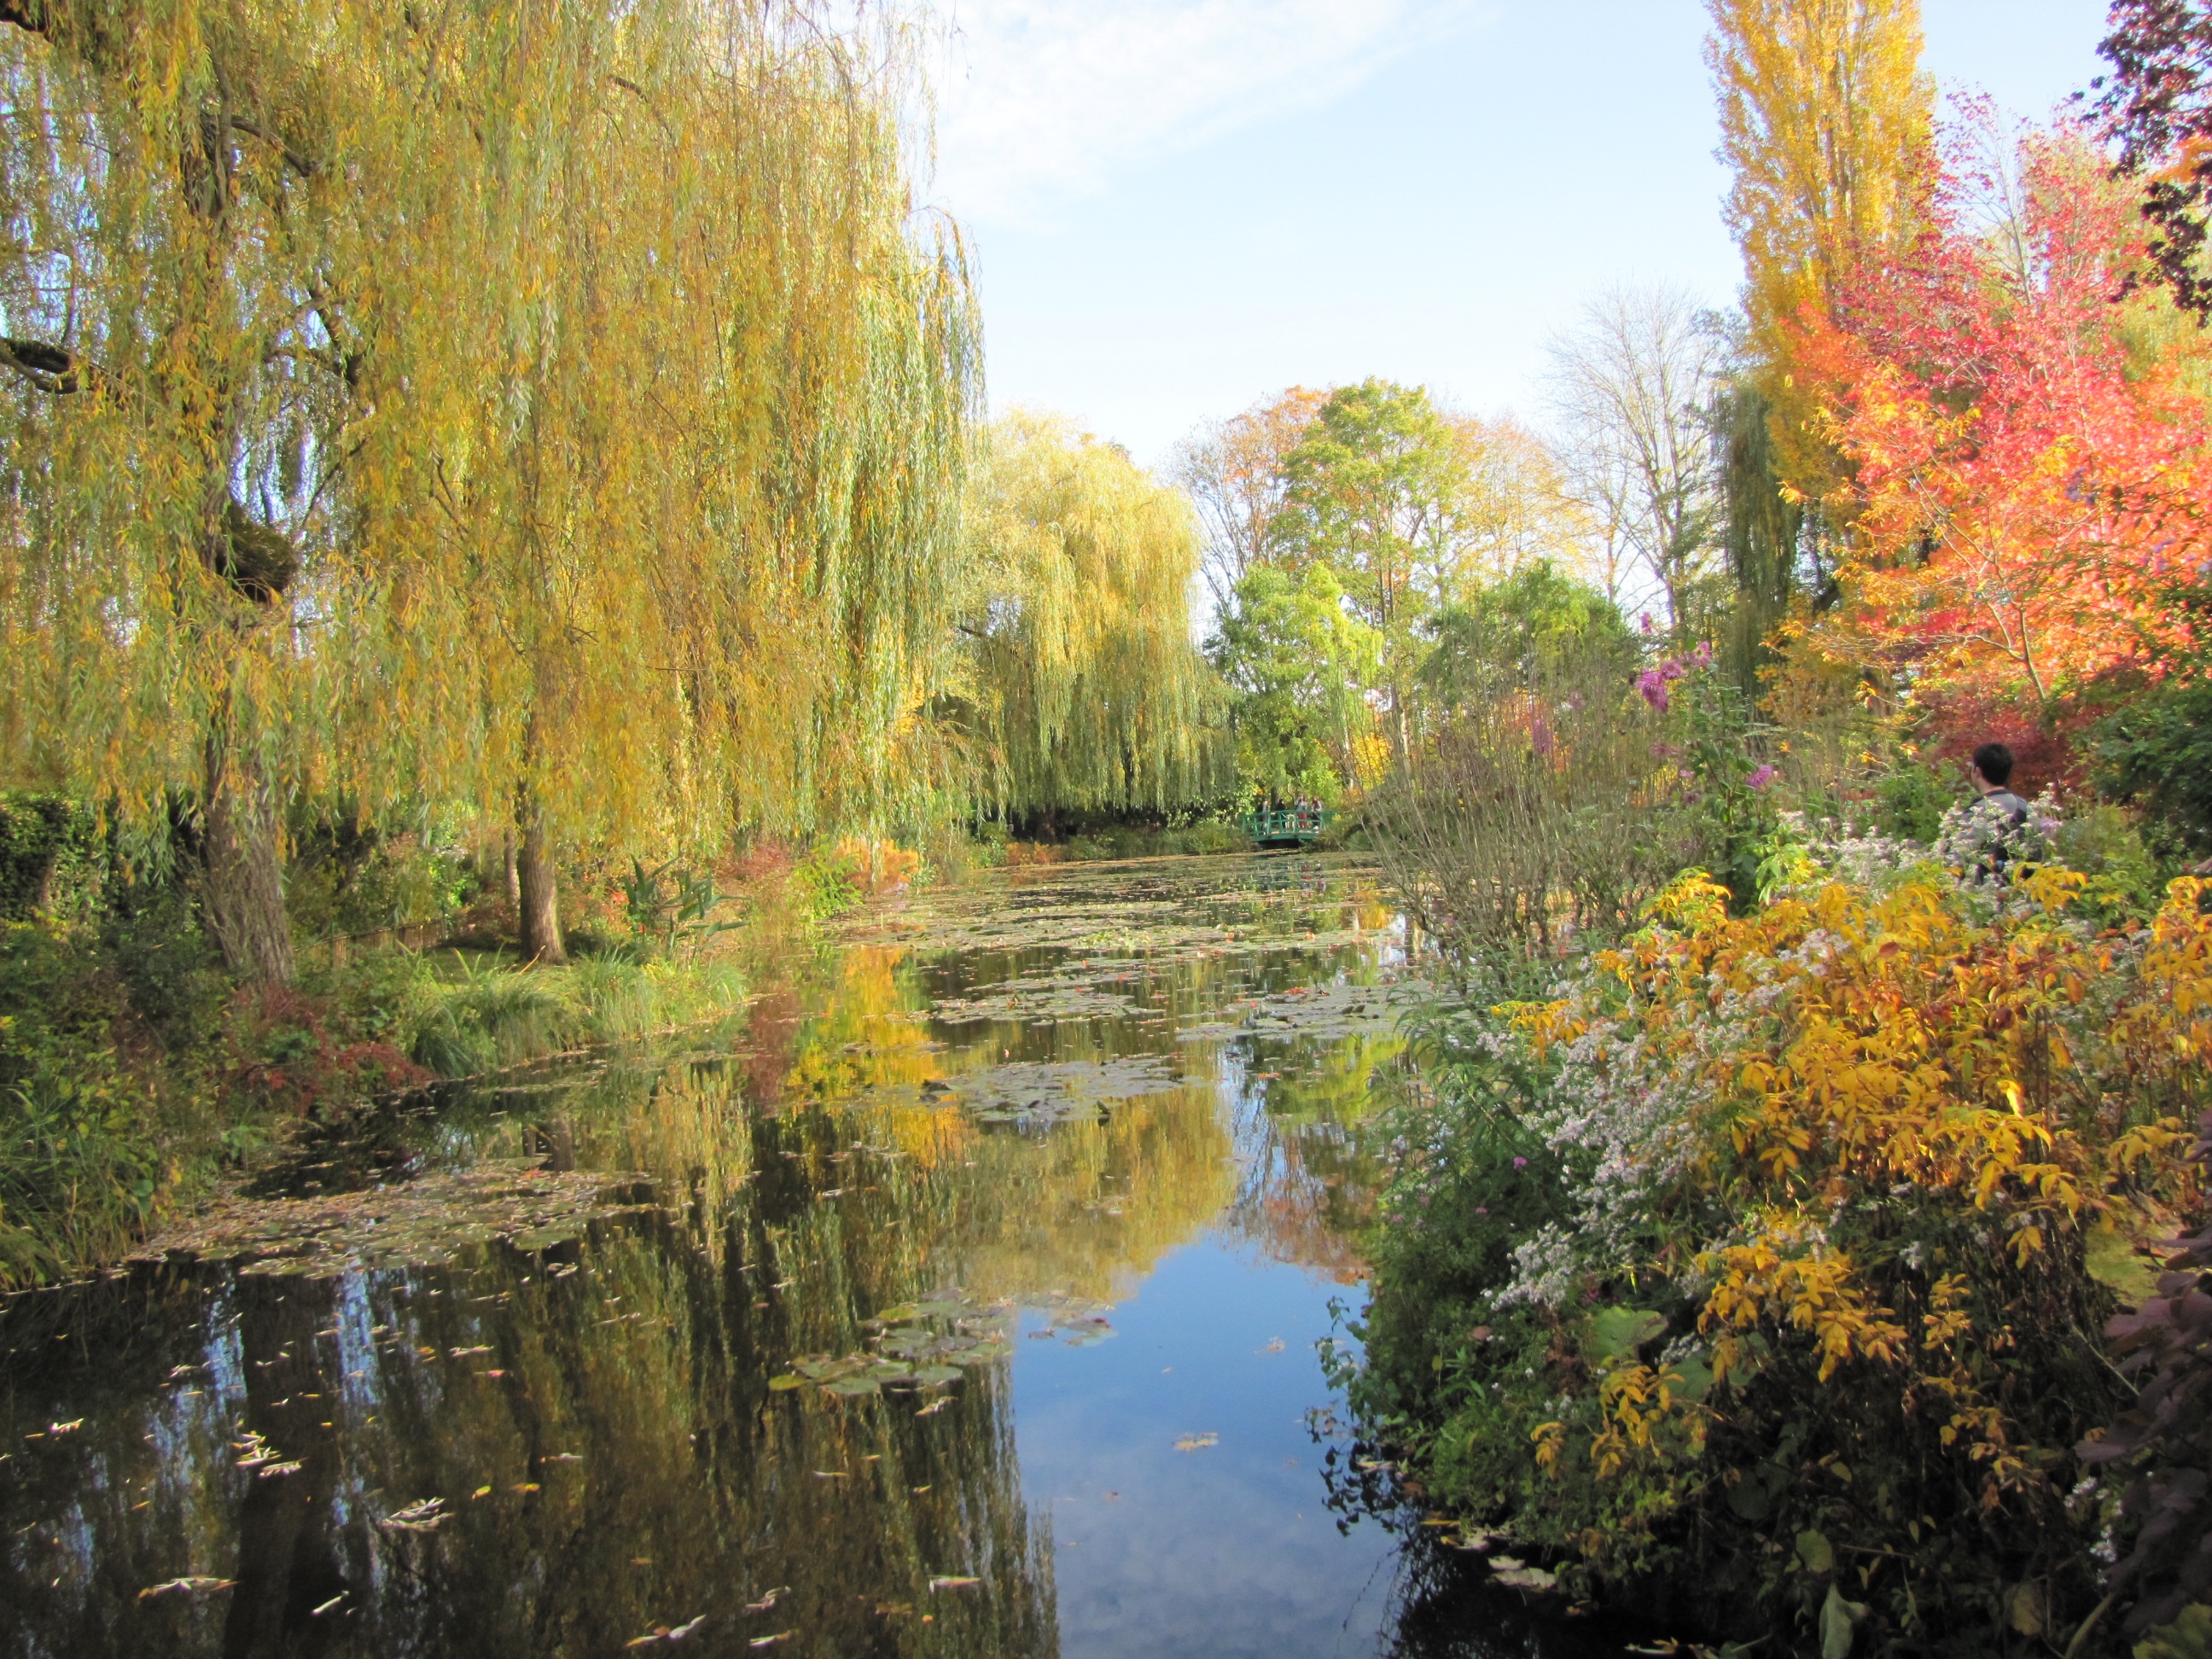
tree, nature, leaf, flower, river, pond, stream, reflection, autumn, botany, season, waterway, woodland, woody plant